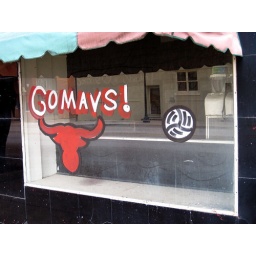
Window sign seen in Eastland, Texas. Go Mavs! I like the reflection in the window...it looks like the soccer ball is floating.